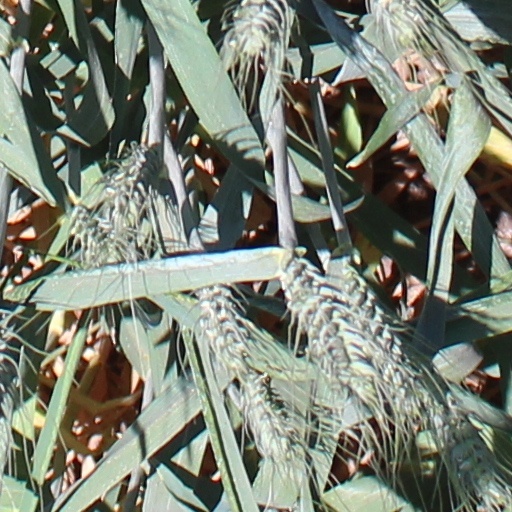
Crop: wheat